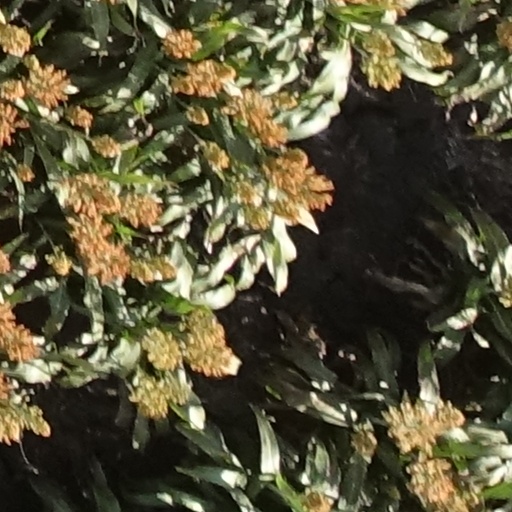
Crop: sorghum